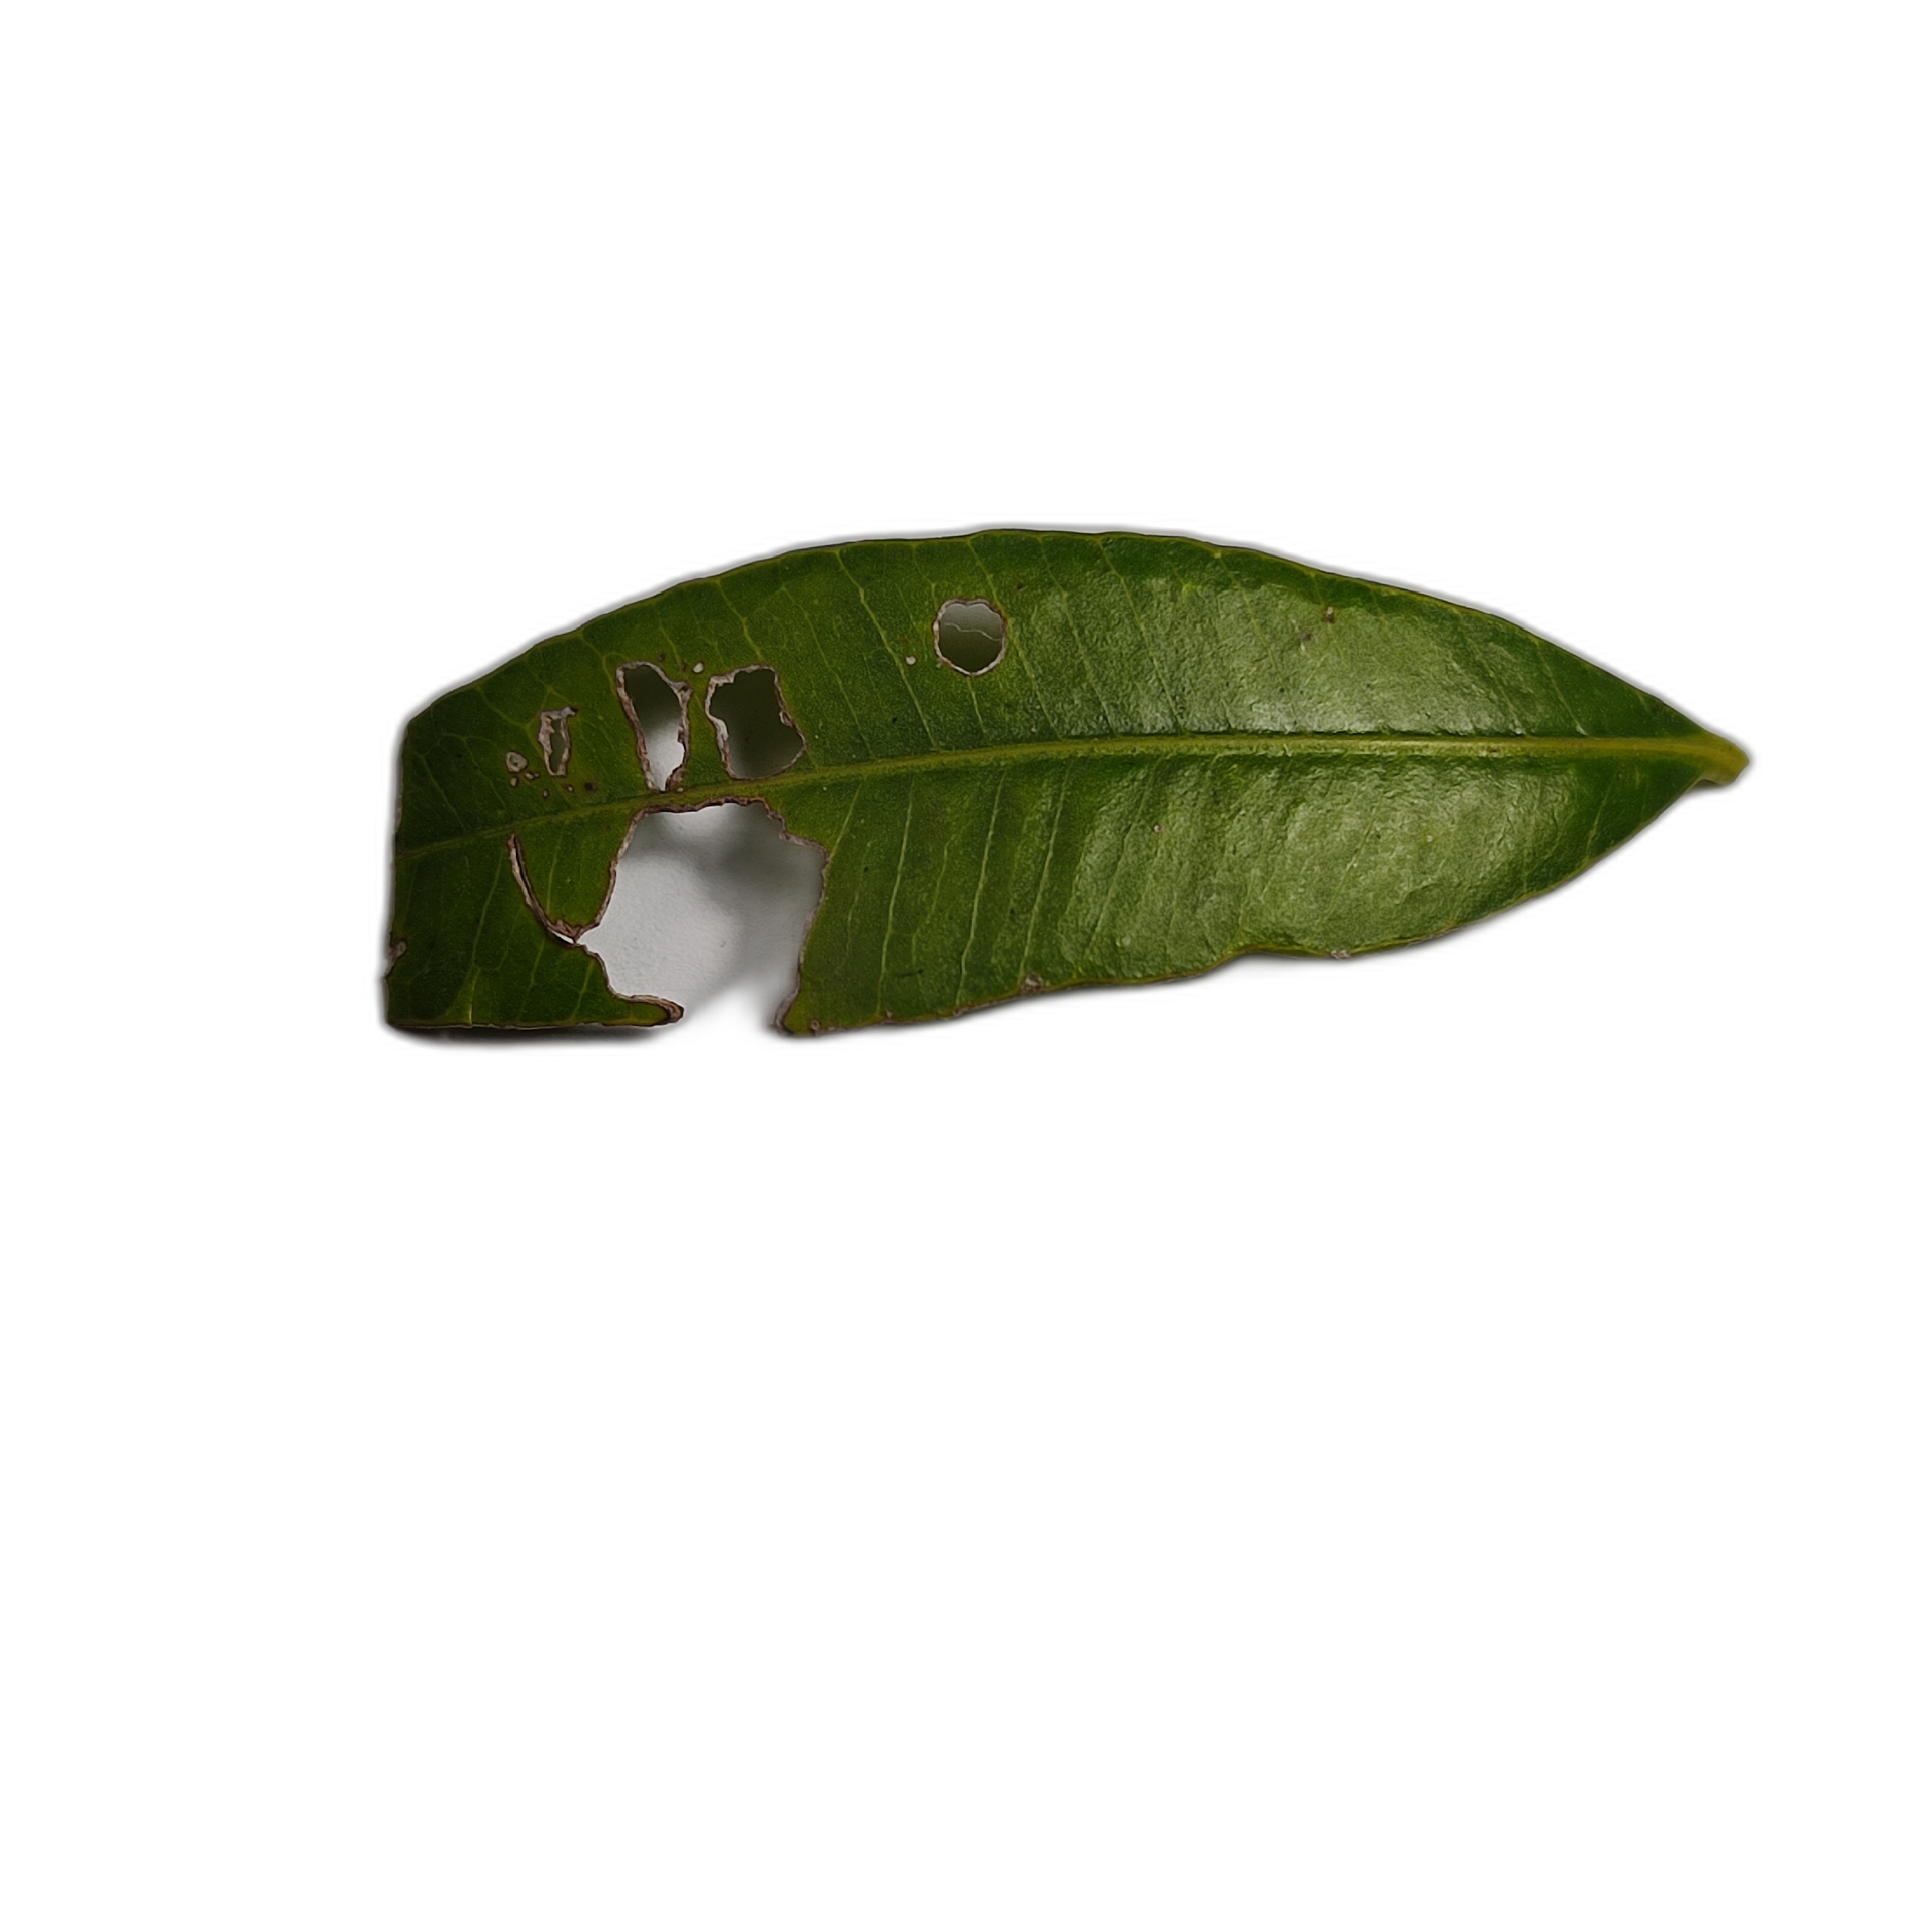
Label: not_healthy